Stina Swartling

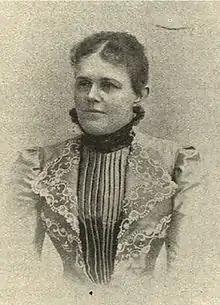

Stina Swartling (née von Hofsten; 28 June 1858 – 26 November 1929), was a Swedish writer.